Lamport and Holt

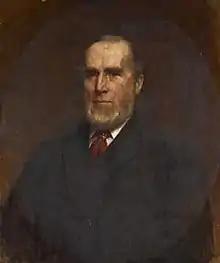
George Holt, junior, in 1892

In 1888 Lamport and Holt had a fleet of 50 ships totalling . In 1890 its number of ships peaked at 59, totalling . Thereafter the number of ships declined but the average tonnage per ship increased and so did the total tonnage of the fleet. In the 1890s three new partners joined Lamport and Holt: George Holt's nephew George Melly, Charles Jones' son Sidney Jones, and one Arthur Cook. George Holt died in 1896 after more than 50 years in the business.